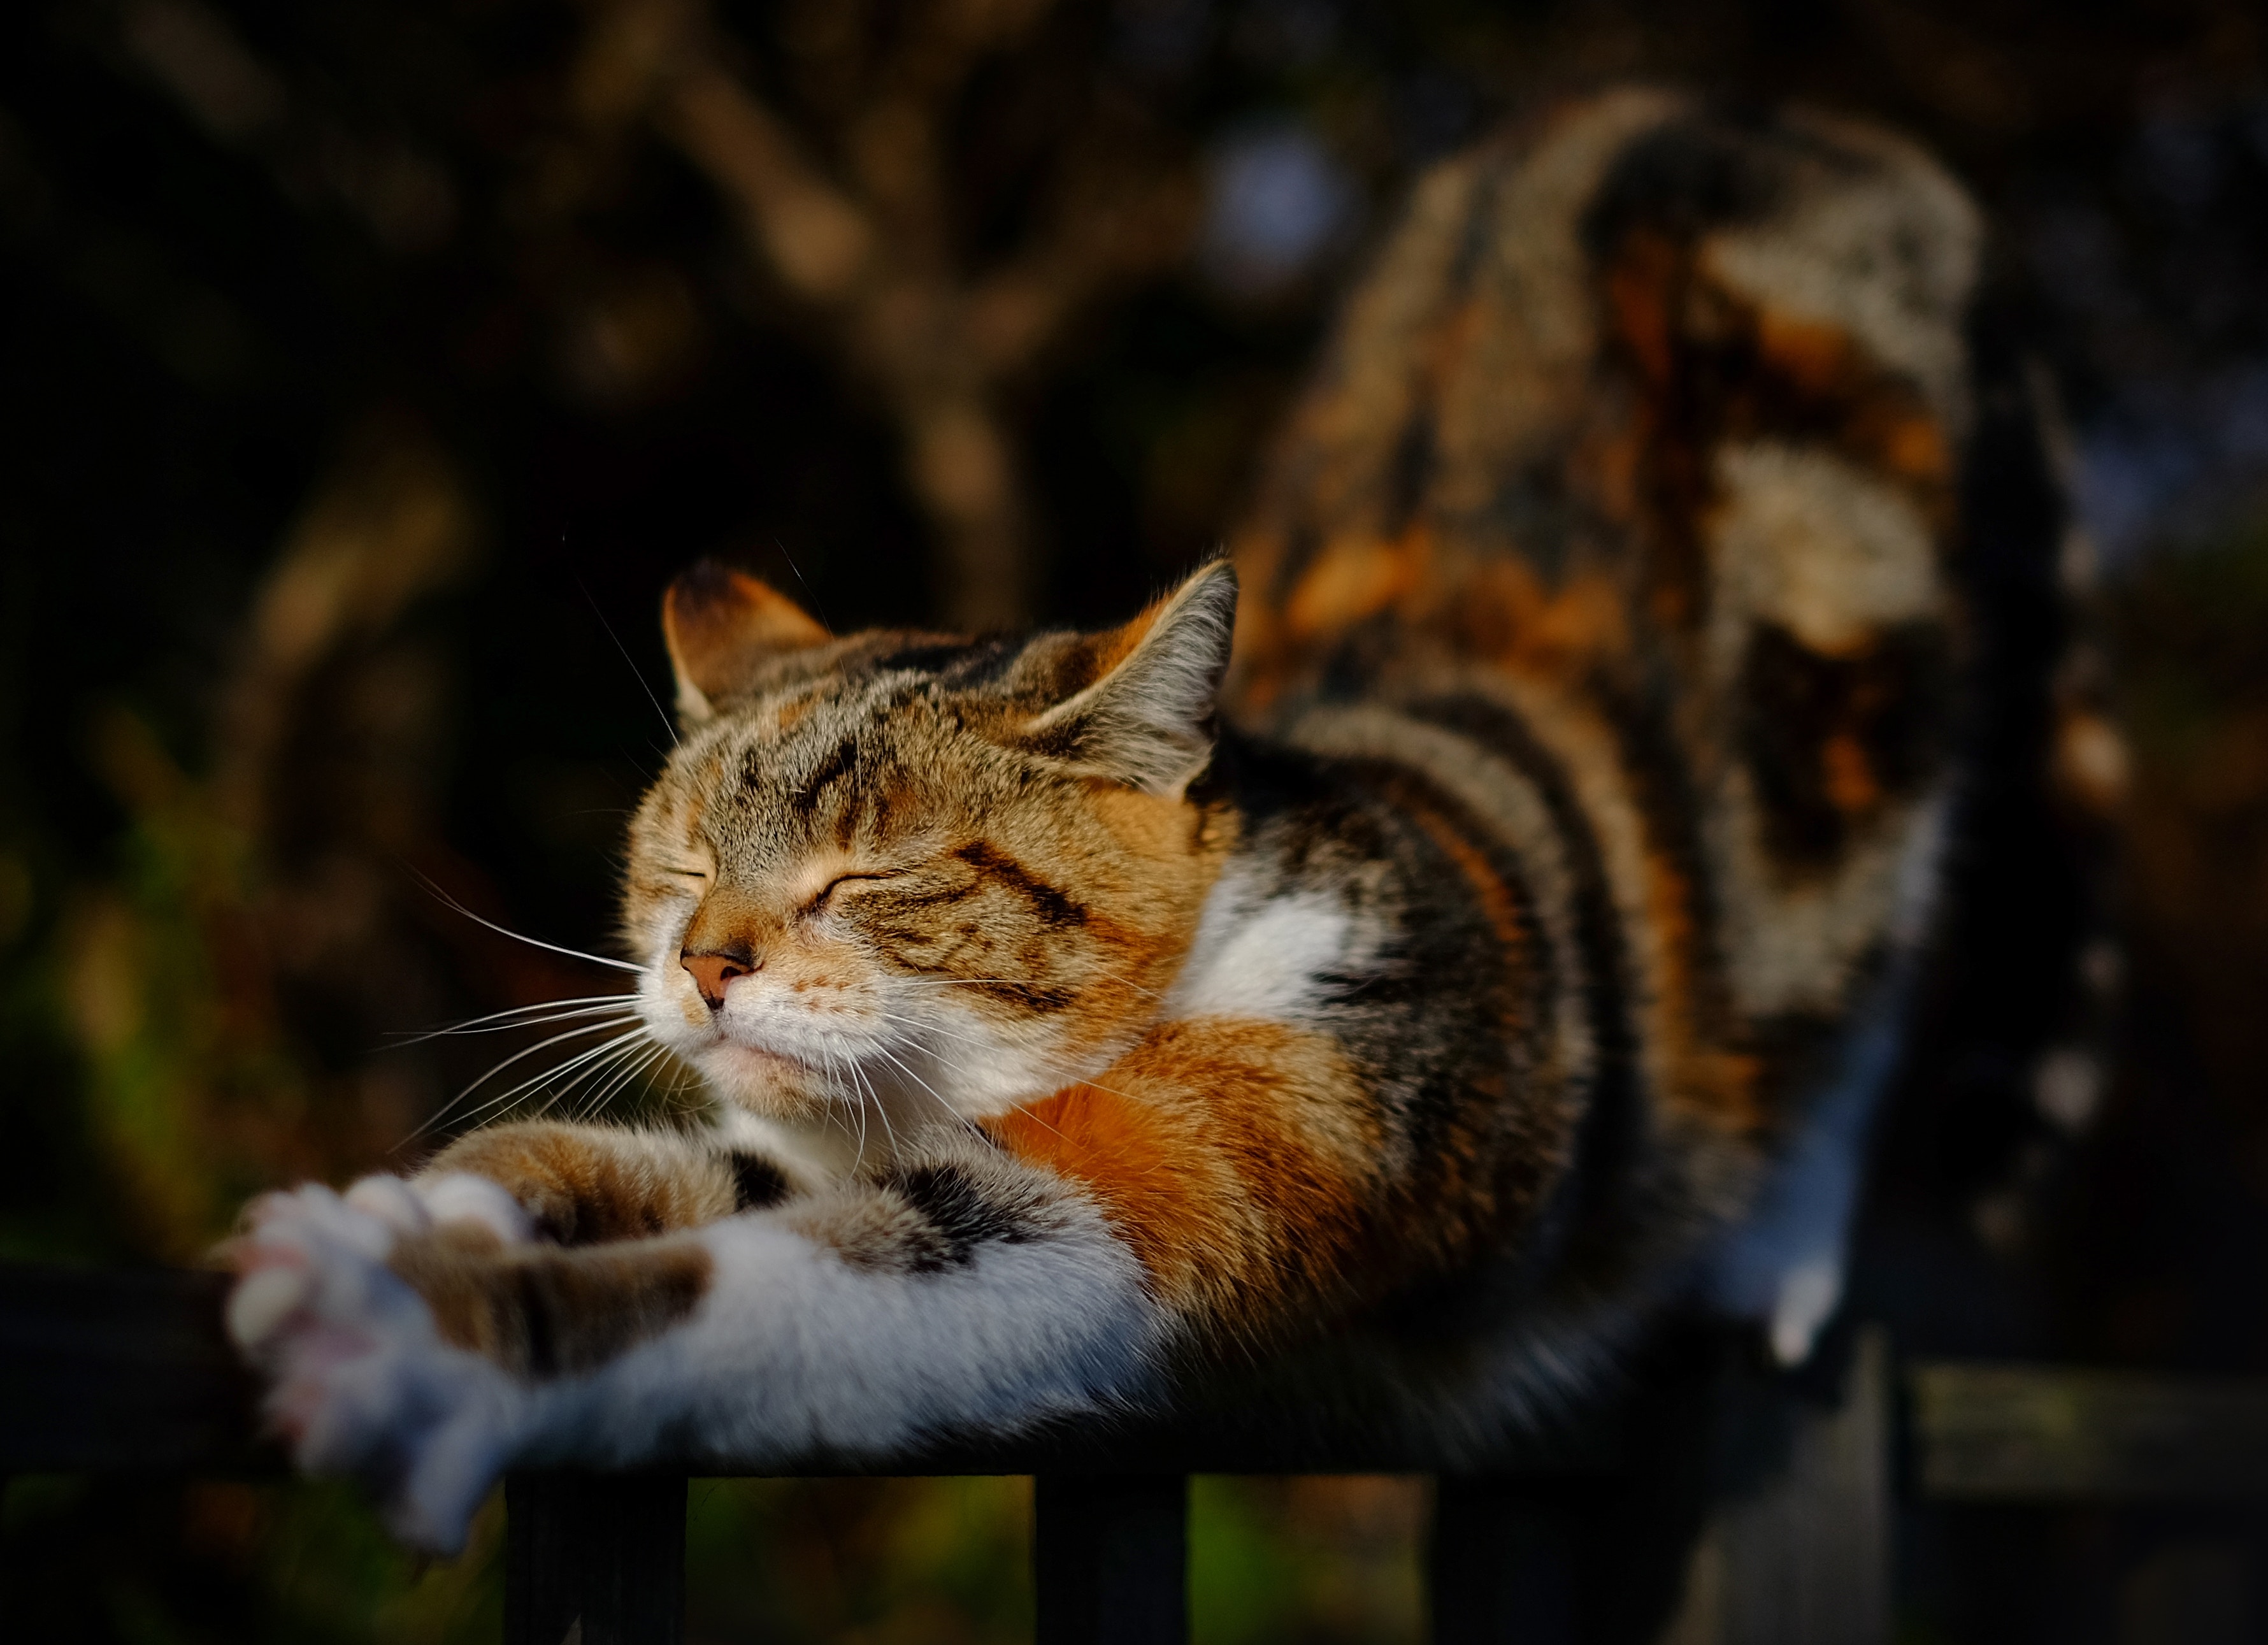
Label: gatto